Bullets and Octane

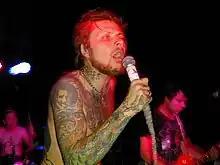
Gene Louis - live

Bullets and Octane is a hard rock band originally from St. Louis, Missouri and later based in Southern California (as referenced in the song "Cancer California"). They originate from the band Ultrafink (which released one album titled "Carbotrolly", currently out of print). The band has been touring in Europe and North America since December 31, 1998, playing as a support band for Avenged Sevenfold, Stone Sour, Social Distortion, Bad Religion, Eagles of Death Metal and Flogging Molly, CKY (band), amongst others, as well as headlining their own tours.